William Thomson Newnham

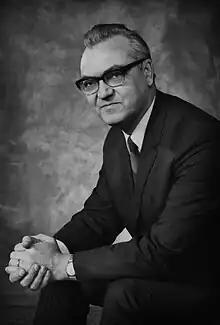
William T. Newnham, President of Seneca College from 1966 - 1984

William Thomson Newnham (February 7, 1923 – August 23, 2014) was a Canadian educator and the first president of Seneca College serving from 1966 through 1984.